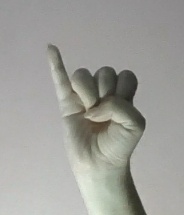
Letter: meem